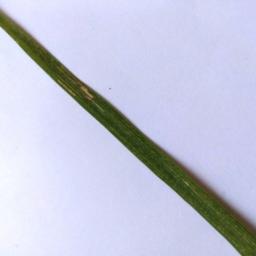
Label: Rice___Leaf_Blast